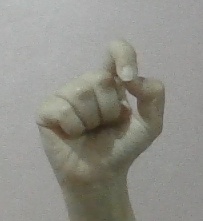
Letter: fa